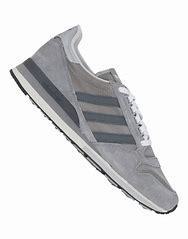
Brand: Adidas
Model: ZX 500